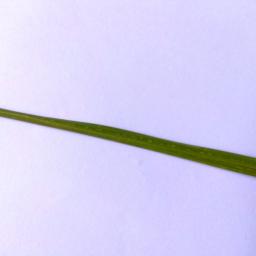
Label: Rice___Healthy